Mosque–Cathedral of Córdoba

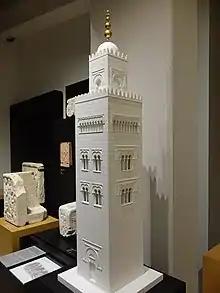

The first major addition to the building under Christian patrons is the Royal Chapel ("Capilla Real"), located directly behind the west wall of the Villaviciosa Chapel. It was begun at an uncertain date. While it is sometimes believed to have been started by Alfonso X, Heather Ecker has argued that documentary evidence proves it wasn't begun before the 14th century when Constance of Portugal, wife of Ferdinand IV, made an endowment for the chapel. It was finished in 1371 by Enrique II, who moved the remains of his father Alfonso XI and grandfather Ferdinand IV here. (Their remains were later moved in 1736 to the Church of San Hipólito.)